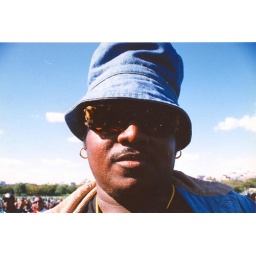
Man in blue hat, face . Million Man March . National Mall . NW WDC . Monday, 16 October 1995